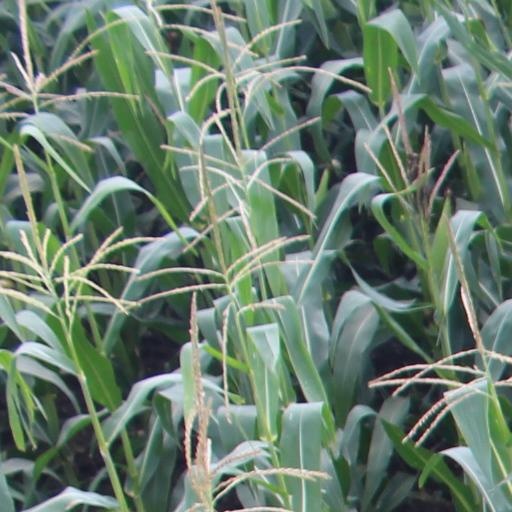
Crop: maize; corn